Cerre-lès-Noroy

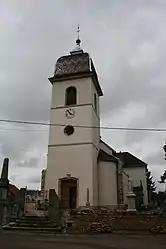
The church in Cerre-lès-Noroy

Cerre-lès-Noroy (literally "Cerre near Noroy") is a commune in the Haute-Saône department in the region of Bourgogne-Franche-Comté in eastern France.